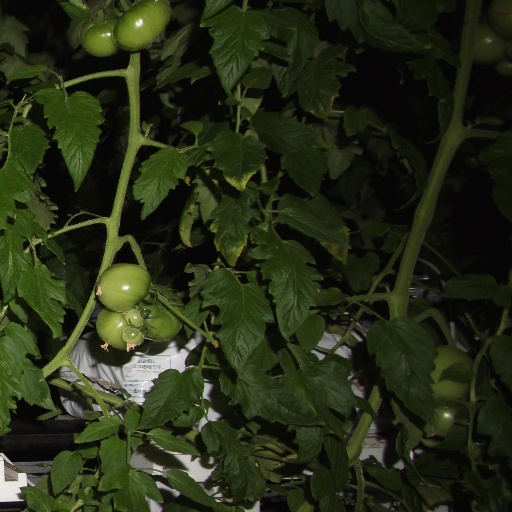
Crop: tomato